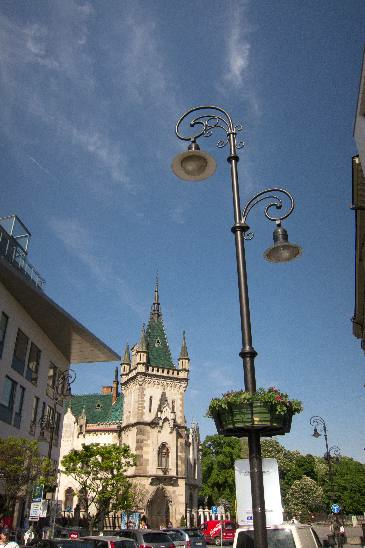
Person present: No